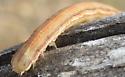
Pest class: wheathead_armyworm_Dargida_diffusa